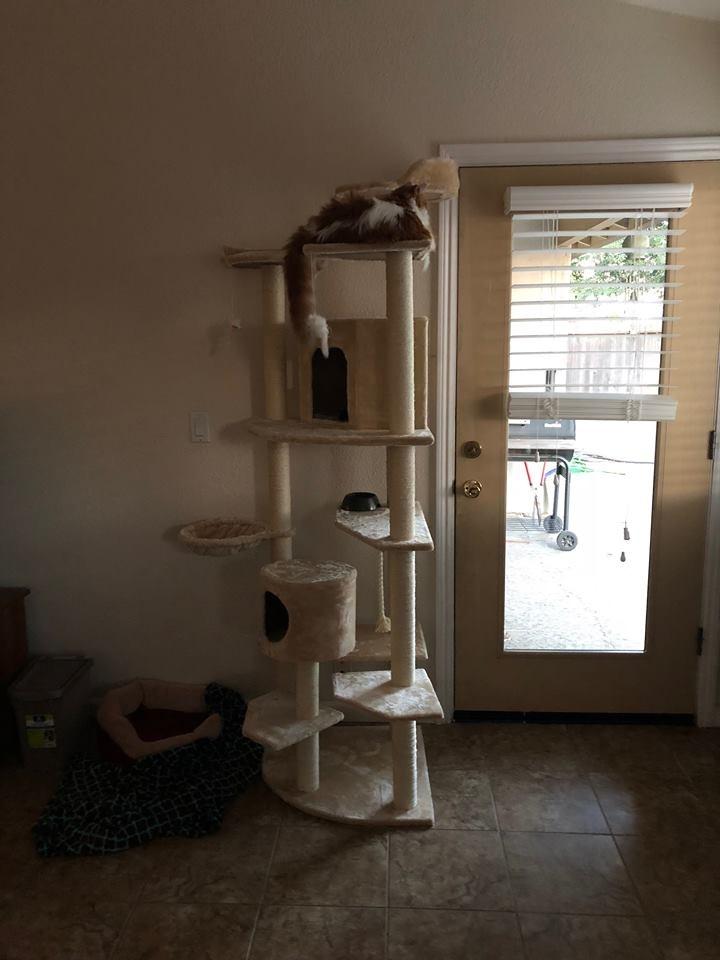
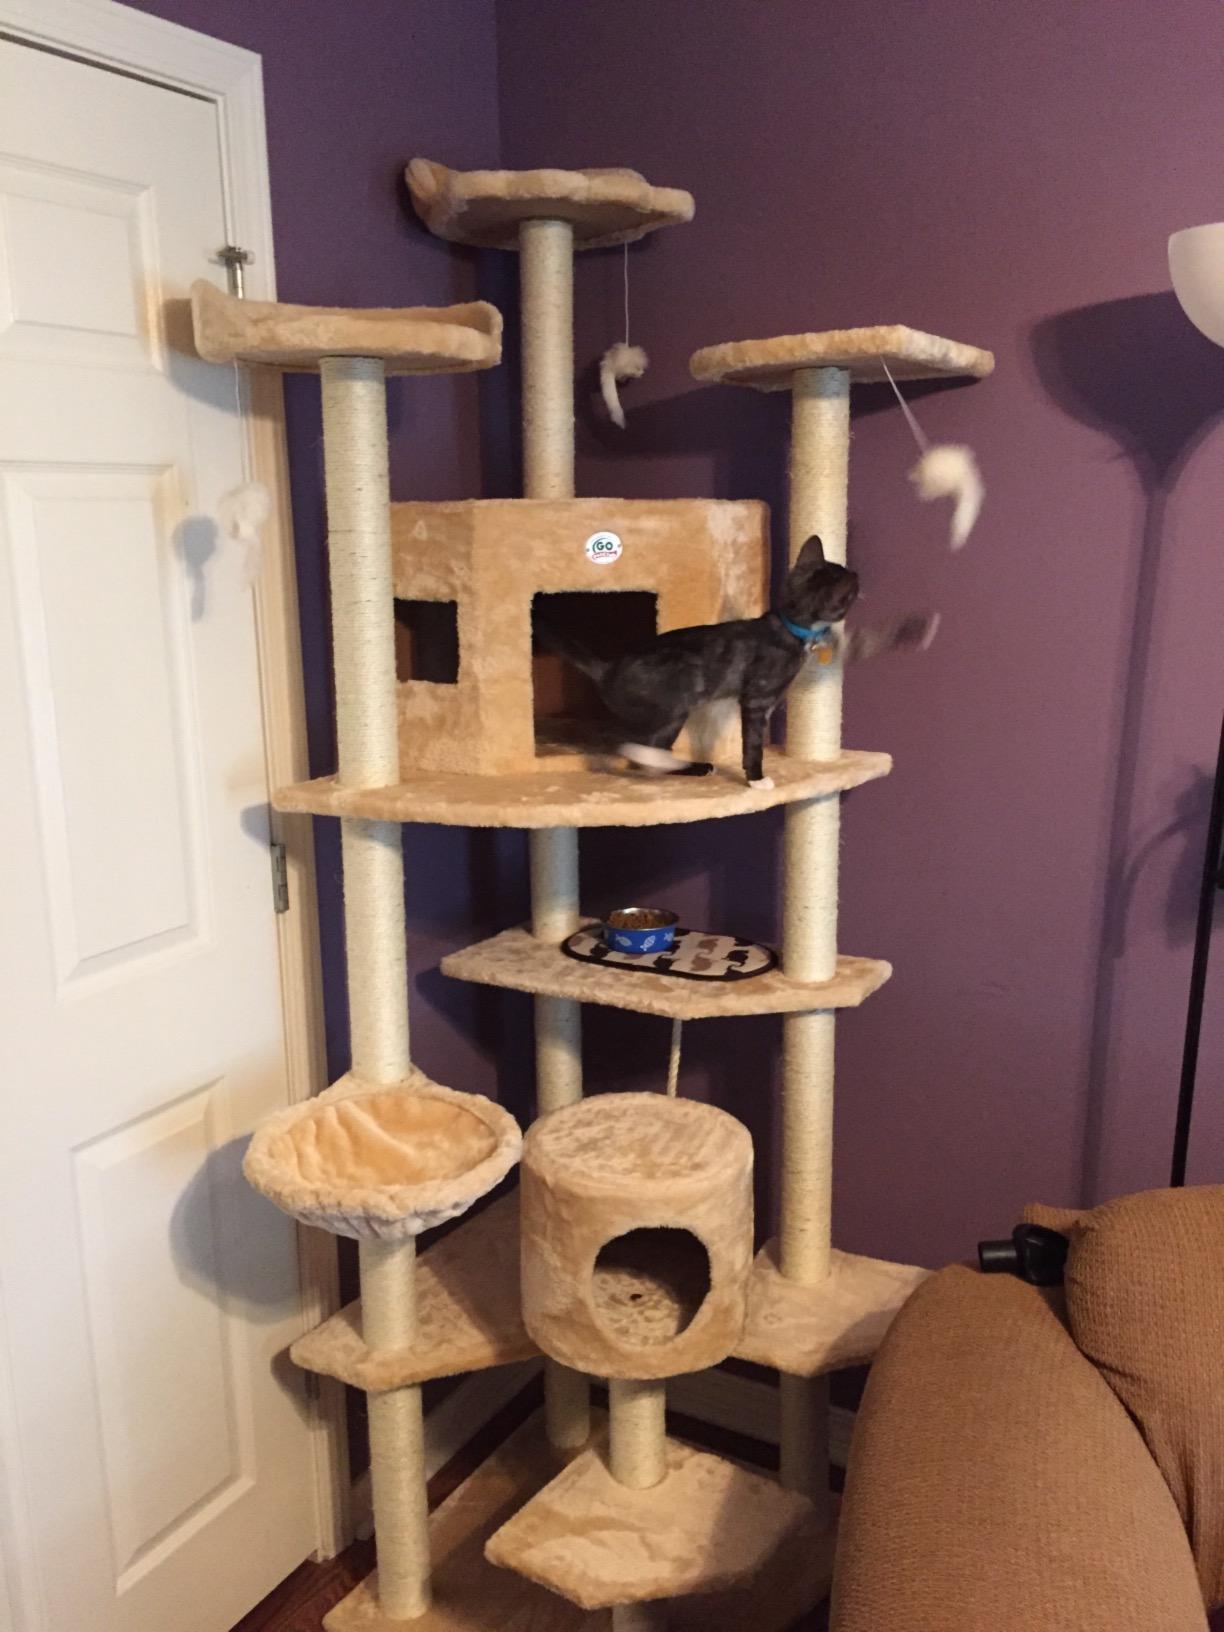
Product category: items_cat tree
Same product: yes